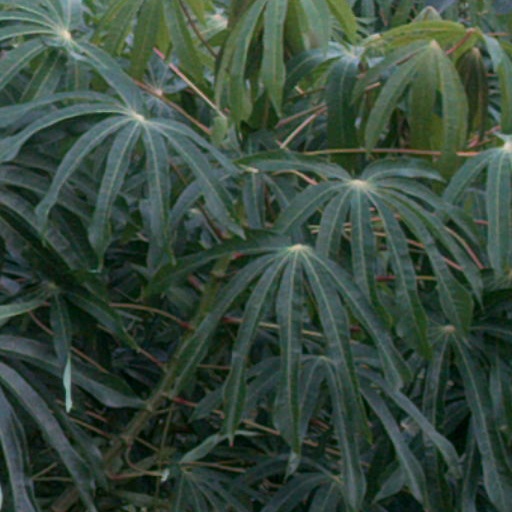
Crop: cassava